Strap-toothed whale

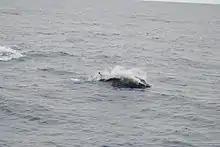
A porpoising strap-toothed whale, photographed in the Drake Passage between Chile and Antarctica.

Little is known about the behaviour of this species. Beaked whales are thought to travel in small groups, and observed group sizes for the strap-toothed beaked whale range from two to ten individuals.